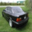
Label: automobile